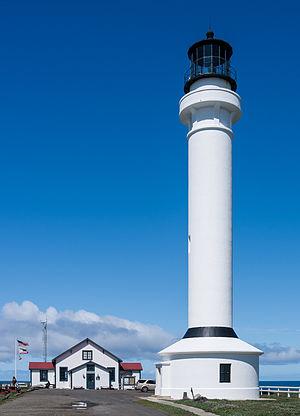
Le phare de Point Arena est un phare qui est situé au nord de Point Arena, dans Comté de Mendocino, aux États-Unis. Le phare dispose d'un petit musée et une boutique de cadeaux. Des visites guidées du phare ainsi que des visites autoguidées du parc sont disponibles tous les jours.